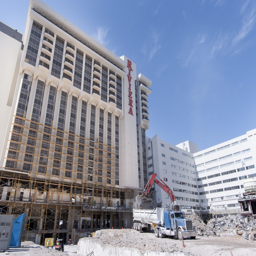
contractors continue with the ongoing demolition .